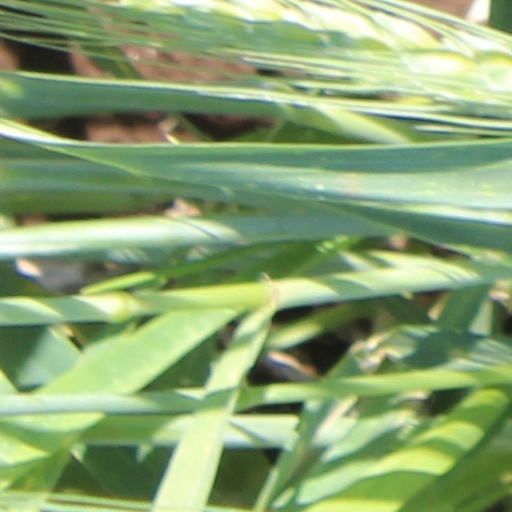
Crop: wheat